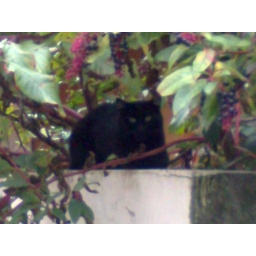
cat in the street